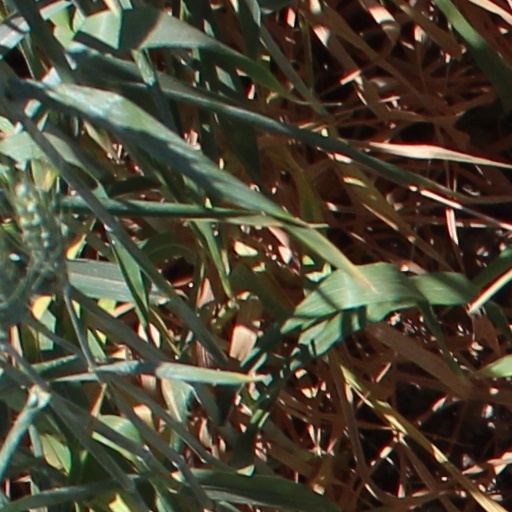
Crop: wheat